Lesnoye Sanatorium

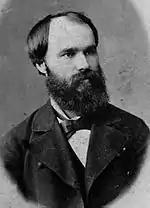
Vladimir Zolotnitsky, first chief physician

Lesnoye Sanatorium was founded in 1910 by the Stavropol-on-Volga merchant and entrepreneur V. N. Klimushin (Stavropol-on-Volga being the former name of Tolyatti). The original building was a two-story building of brick and timber, with stove heating. The newspapers announcing the opening of the health resort noted that medicinal kumis (fermented horse milk) was to be a feature of the therapeutic regime. Vladimir B. Zolotnitsky, a tuberculosis specialist and well-known public figure, was appointed chief physician and the first tuberculosis patients were admitted.